Logan City

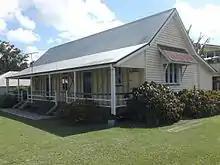
Waterford State School, 2016

The Department of Local Government instigated the formation of the new Logan Shire, which included the northern suburbs of both Albert and Beaudesert Shires. A section in the north previously belonged to the Shire of Tingalpa. There were about 69,000 people living to the north of the Logan River. On 31 May 1978 Local Government Minister Russ Hinze introduced the Local Government (Adjustment of Boundaries) Bill and which was officially approved on 8 June 1978. Logan then was declared a city on 1 January 1981 and the administration building on Wembley Road was opened in February 1981.